Gordon Hall (Dexter, Michigan)

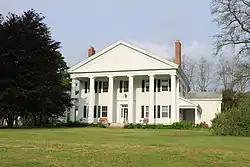

Gordon Hall, also known as the Judge Samuel W. Dexter House, is a private house located at 8341 Island Lake Road in Dexter, Michigan. It was designated a Michigan State Historic Site in 1958 and listed on the National Register of Historic Places in 1972. The house is unique in Michigan for its balance, large scale, and massive hexastyle portico. The structure is also significant as the dwelling of Judge Samuel W. Dexter, a pioneering Michigan resident and land baron who had a substantial impact on early development of Washtenaw County and other sections of the state. The house was later owned by Dexter's granddaughter Katharine Dexter McCormick, a pioneering research scientist, suffragist, and philanthropist. In its early days, Gordon Hall hosted at least two, and possibly three United States presidents, and it was almost certainly a stop along the Underground Railroad.